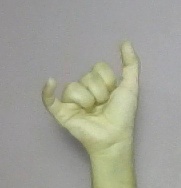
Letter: ya